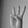
ASL letter: W